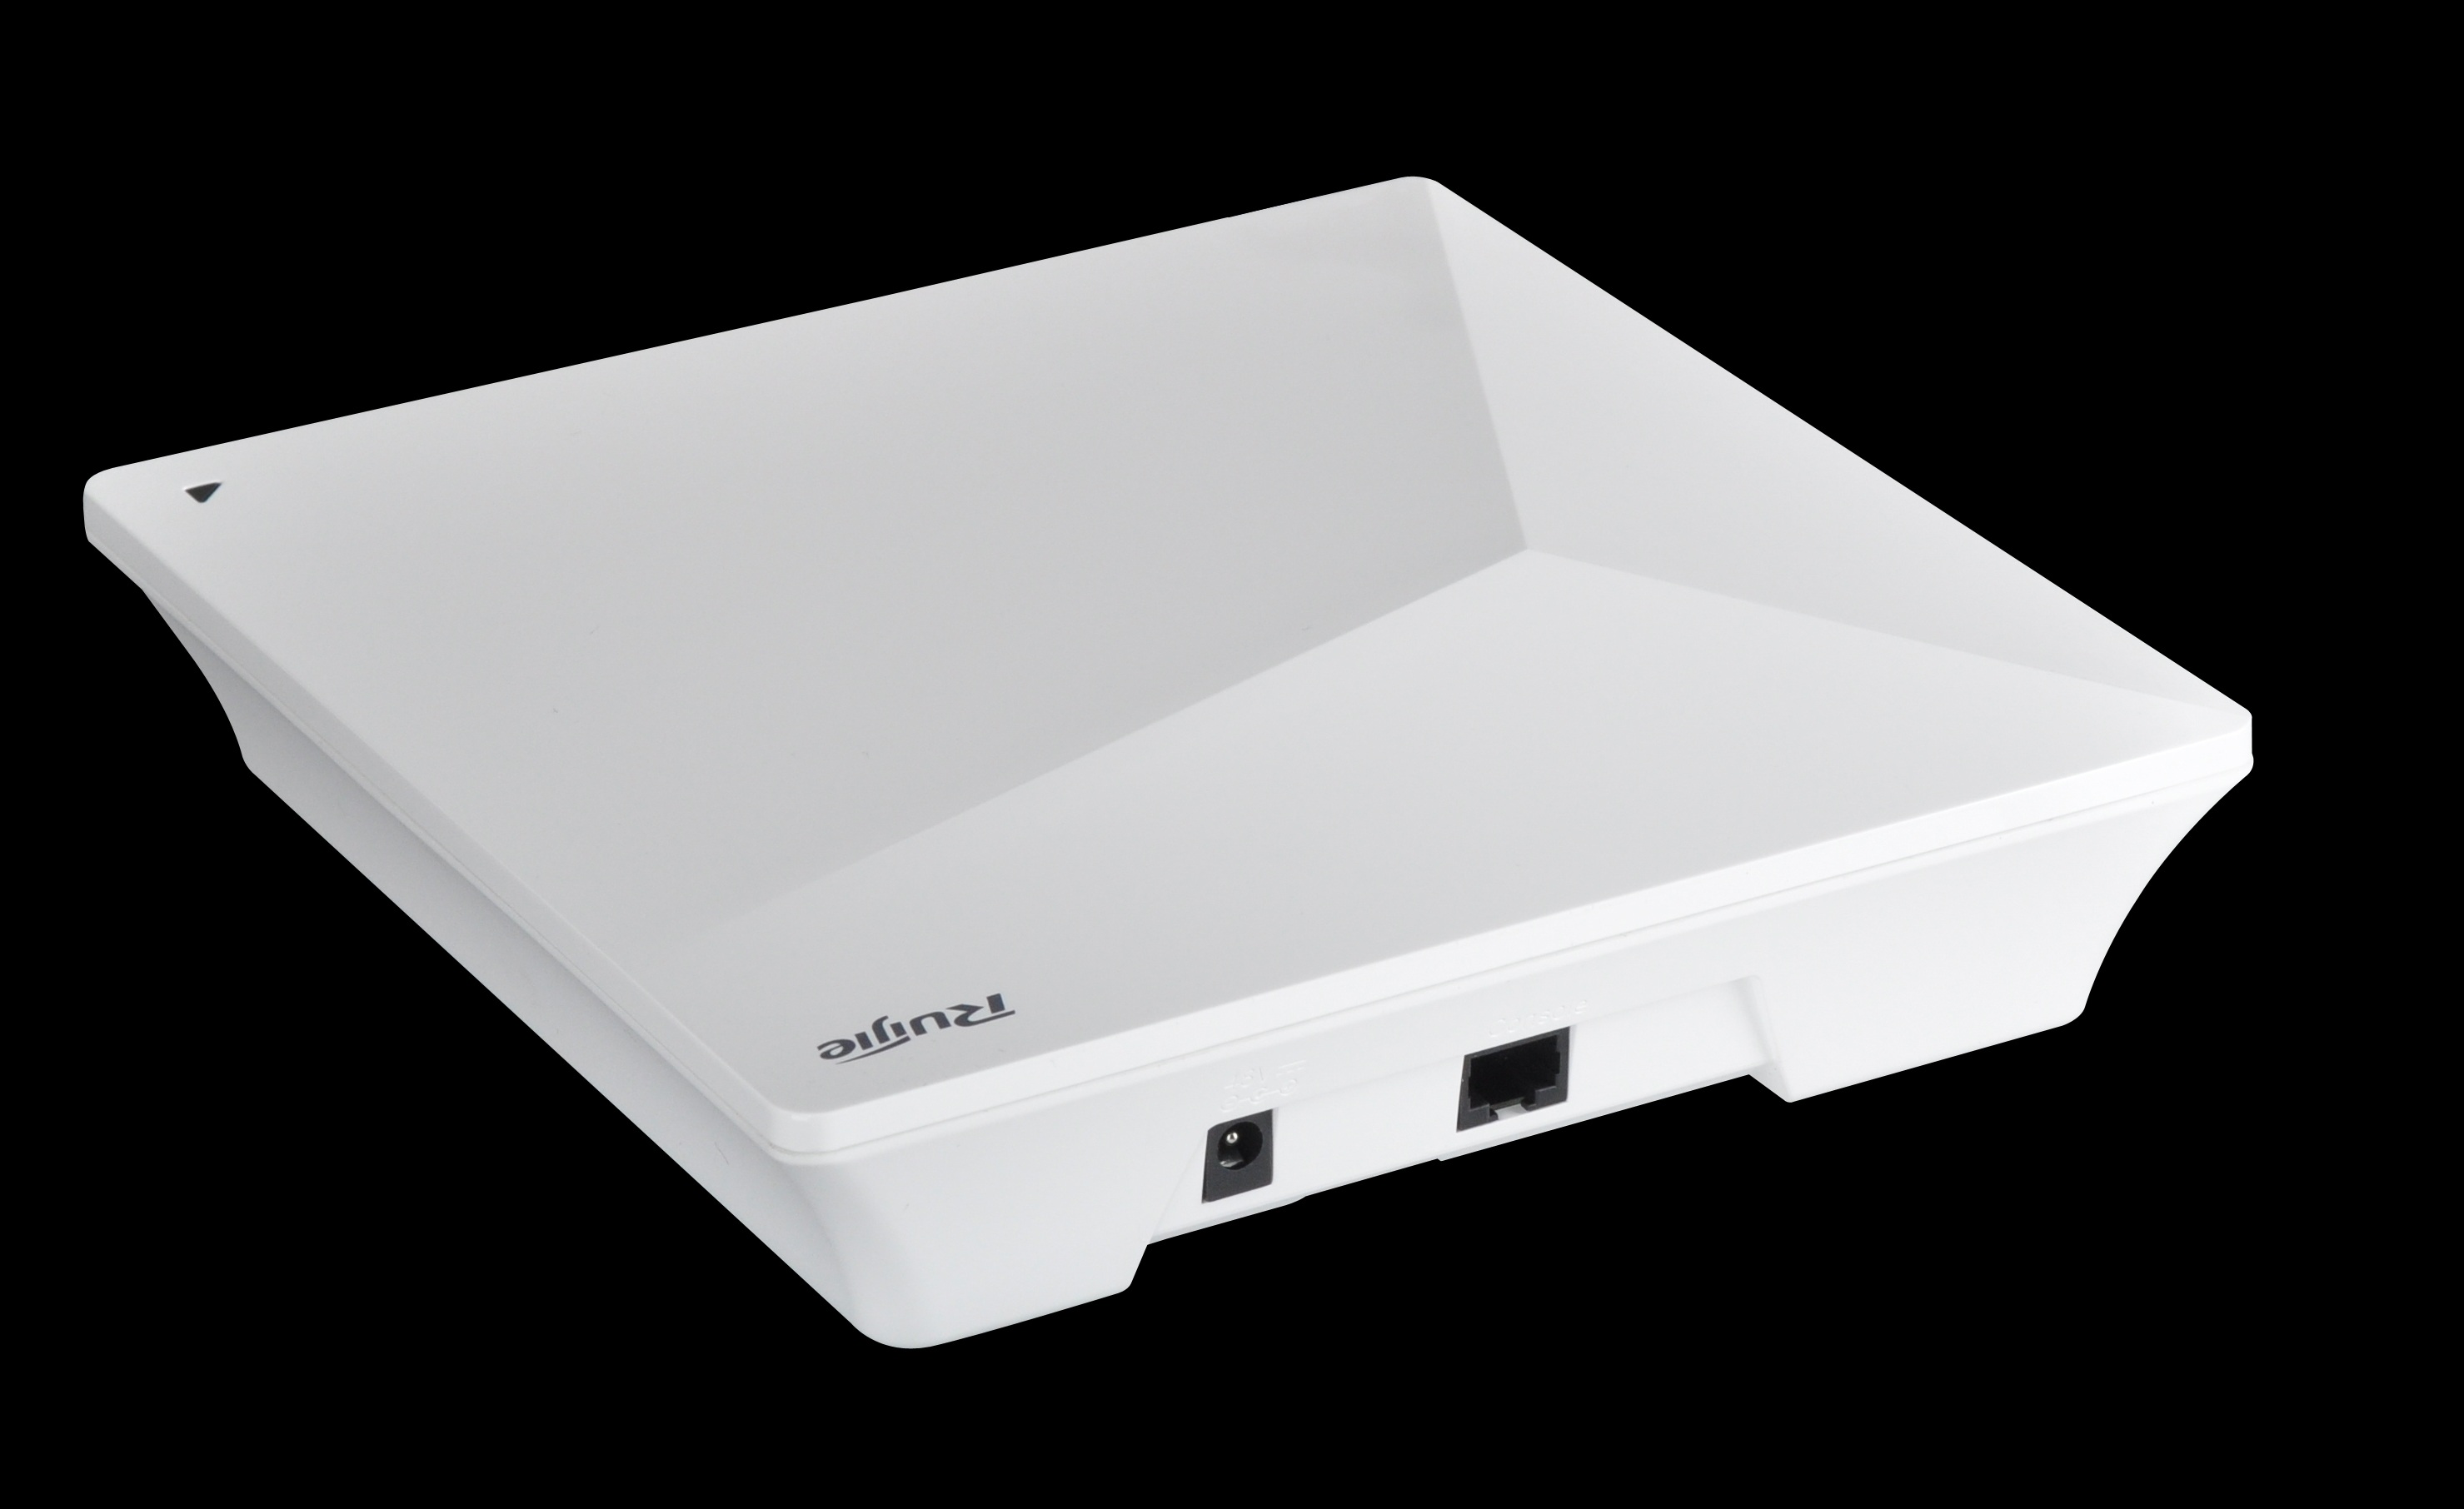
technology, radio, device, product, rectangle, router